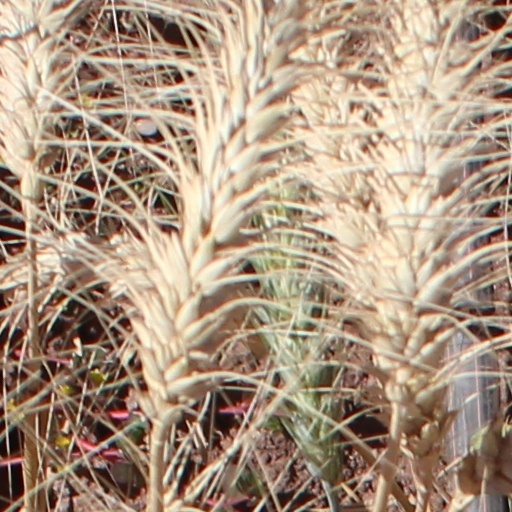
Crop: wheat